Johan Fick

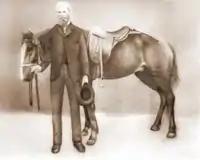
General Johan Isak Jacobus Fick

General Johan Isak Jacobus Fick was the founder of Ficksburg, a town in the Free State province, South Africa. After the Basotho Wars, peace was made and the town named after Johan Fick. He was also known as Commandant Generaal Johan Fick.